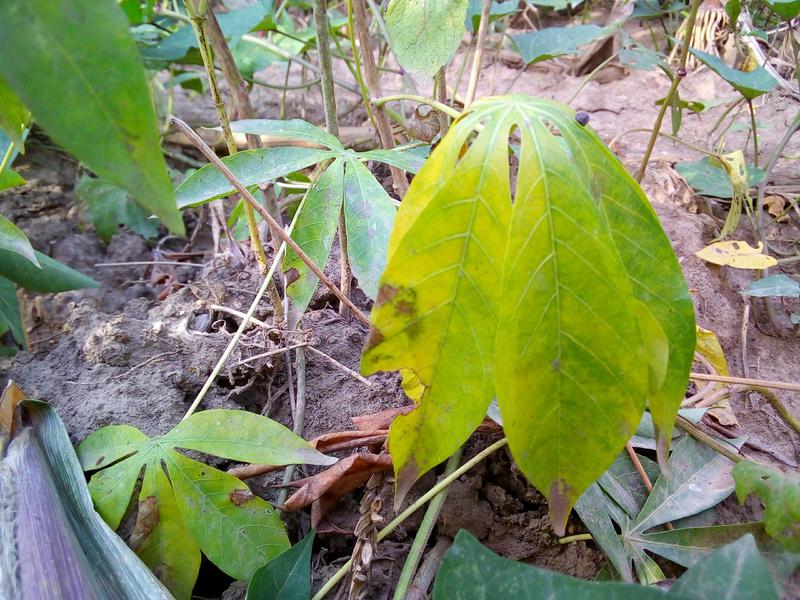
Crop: cassava
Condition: bacterial_blight